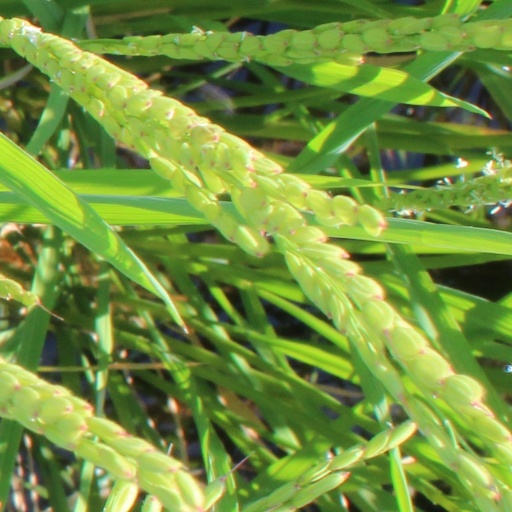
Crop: rice